Dick Tracy vs. Cueball

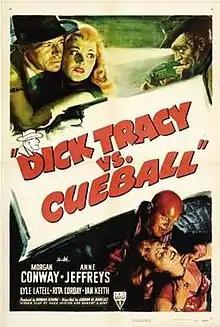
Theatrical poster

Dick Tracy vs. Cueball is a 1946 American action film based on the 1930s comic strip character of the same name created by Chester Gould. The film stars Morgan Conway as Dick Tracy in the second installment of the "Dick Tracy" film series released by RKO Radio Pictures. The villain, Cueball, is a murderous diamond thief who gets his nickname from his big, round head.